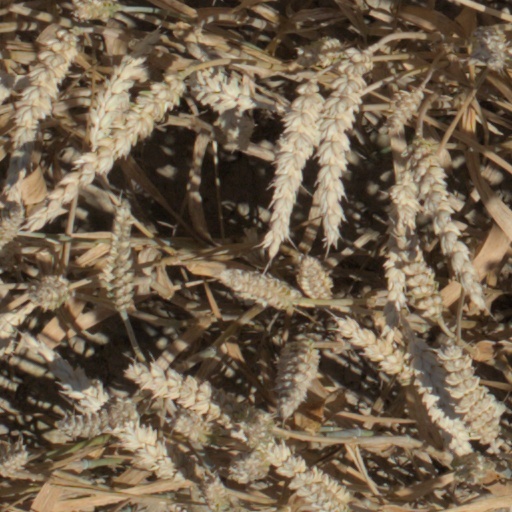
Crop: wheat